Wiro of Roermond

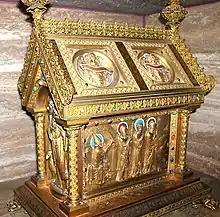
Reliquary shrine of Wiro, Plechelm and Otger in St. Odilienberg

Veneration of Wiro and his two companions began early in Roermond. The legendary life story was written at the end of the 10th century.